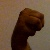
The image shows a hand gesture representing the letter 'M' in Indian Sign Language.